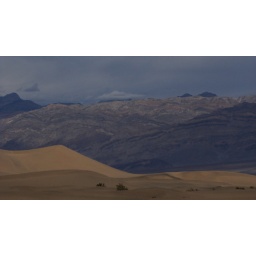
Stovepipe wells sand dunes with mountains in background